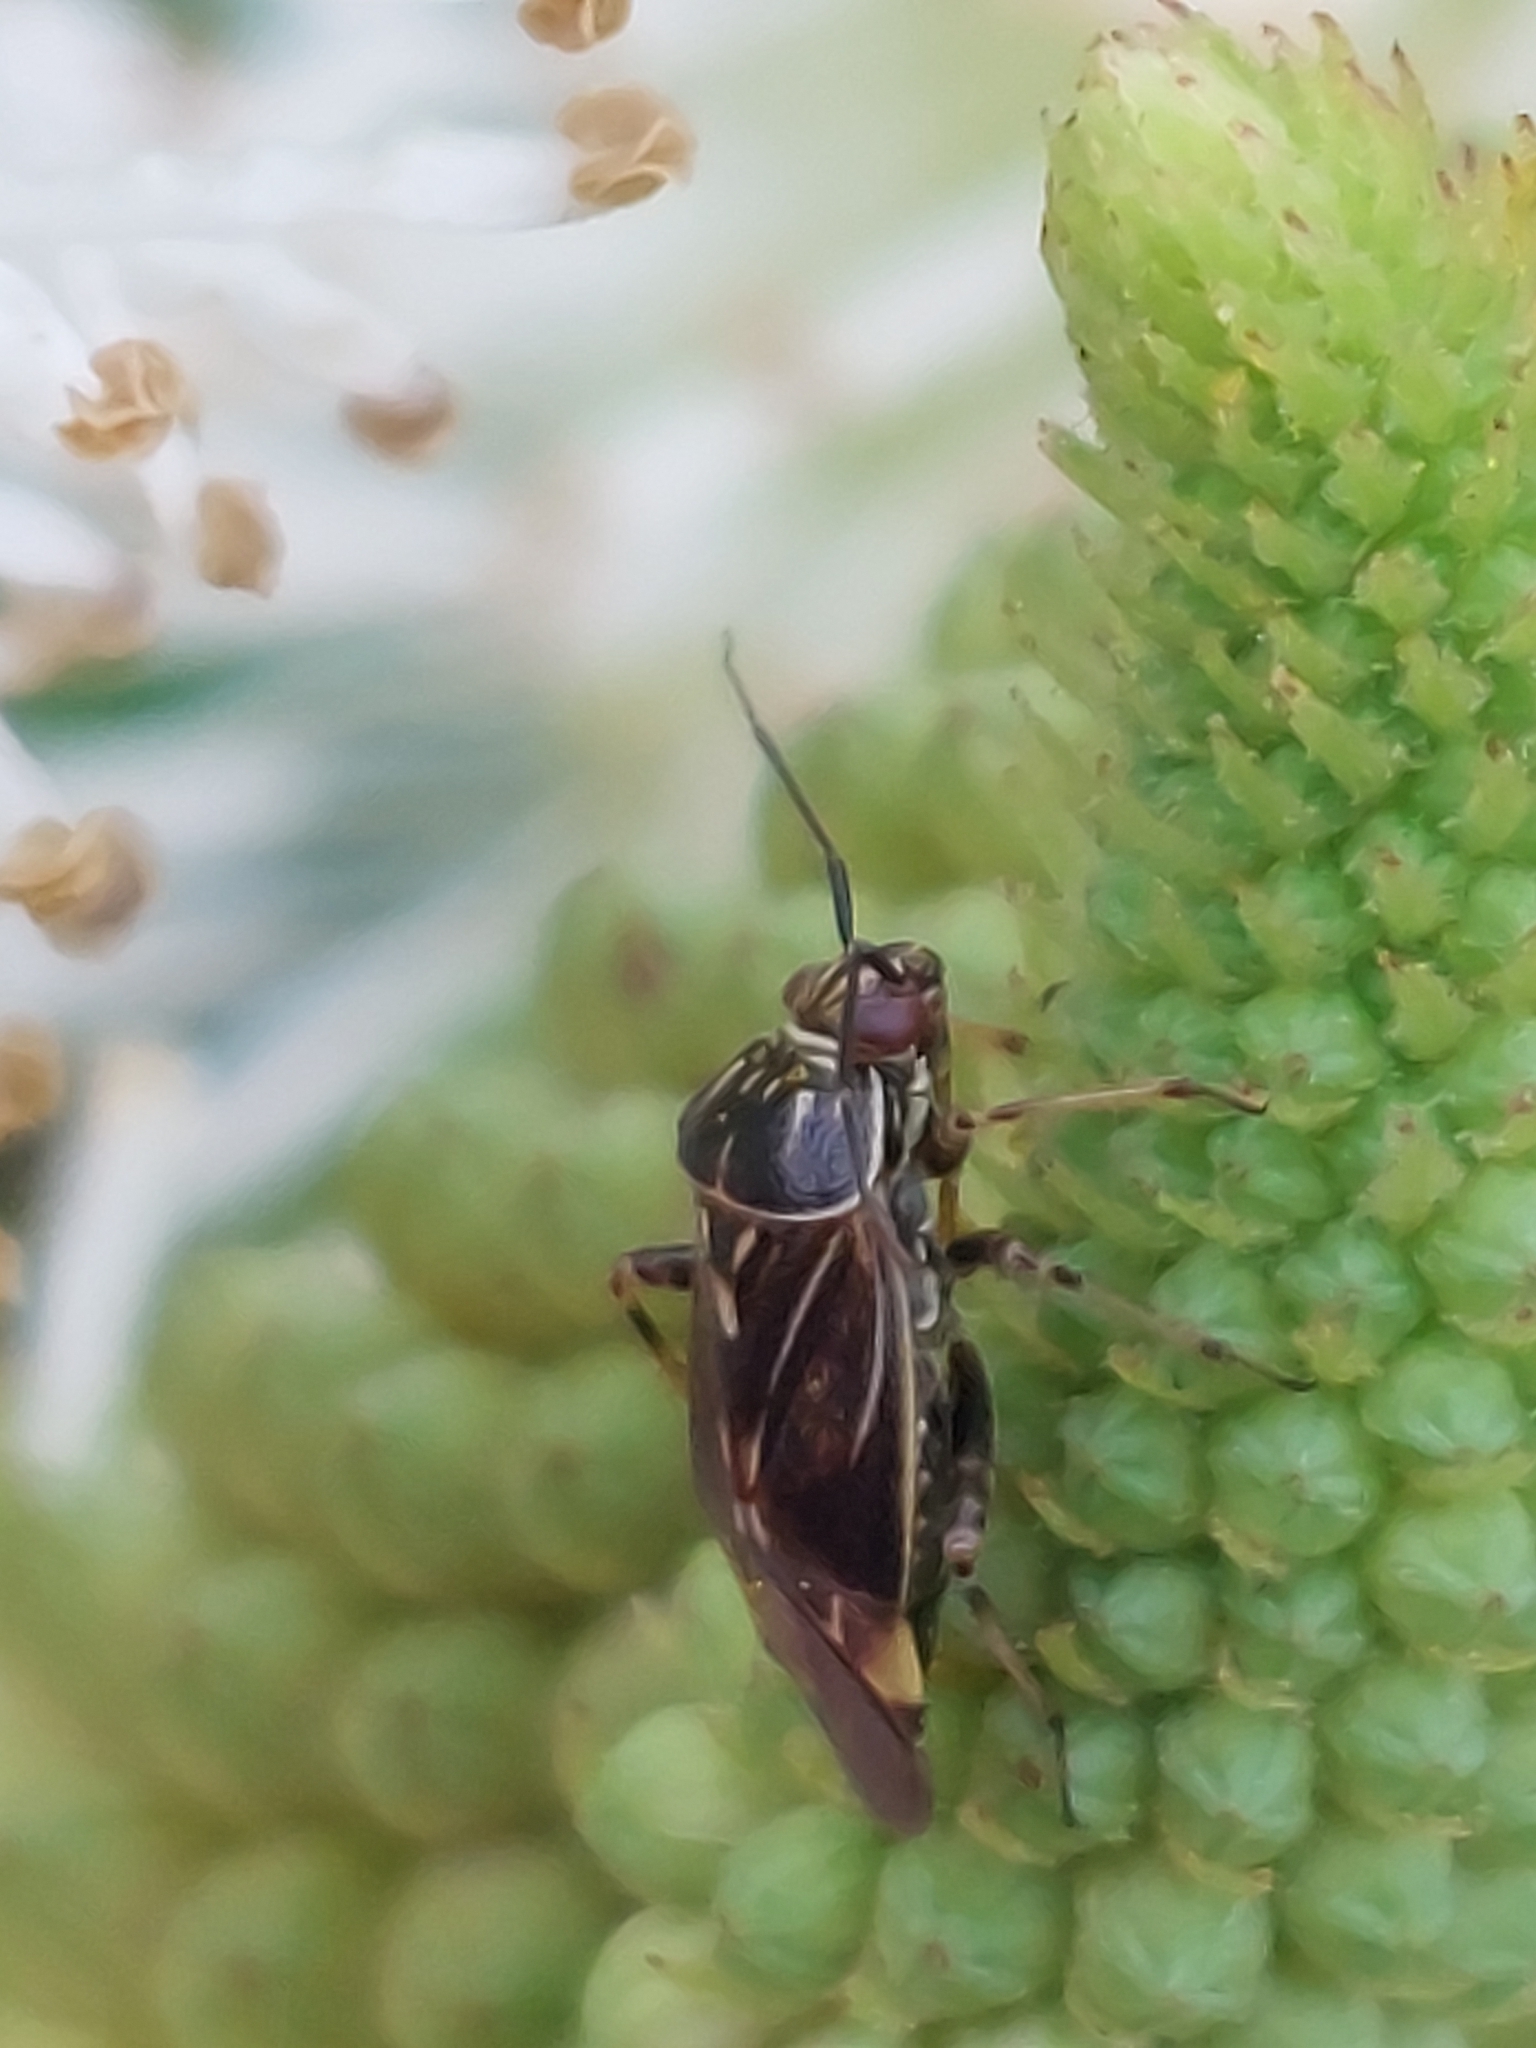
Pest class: lygus_bug